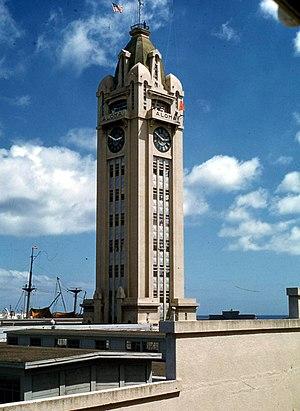
La Aloha Tower est un phare, considéré comme l'un des lieux symboliques d'Hawaï aux États-Unis. Il a été, et continue d'être, un phare qui accueille les navires dans la ville et le comté d'Honolulu sur l'île d'Oahu. Tout comme la statue de la Liberté accueillait chaque année des centaines de milliers d'immigrants à New York, la tour Aloha accueillait des centaines de milliers d'immigrants à Honolulu.
Liste de phares à Hawaï : Le listage est fait île par île, du nord-ouest au sud-est, pour les principaux phares.